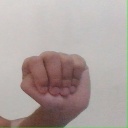
अक्षर: ठ